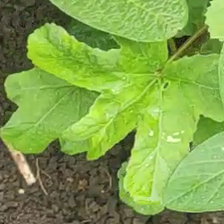
Weed species: Little_Mallow(Malva parviflora)